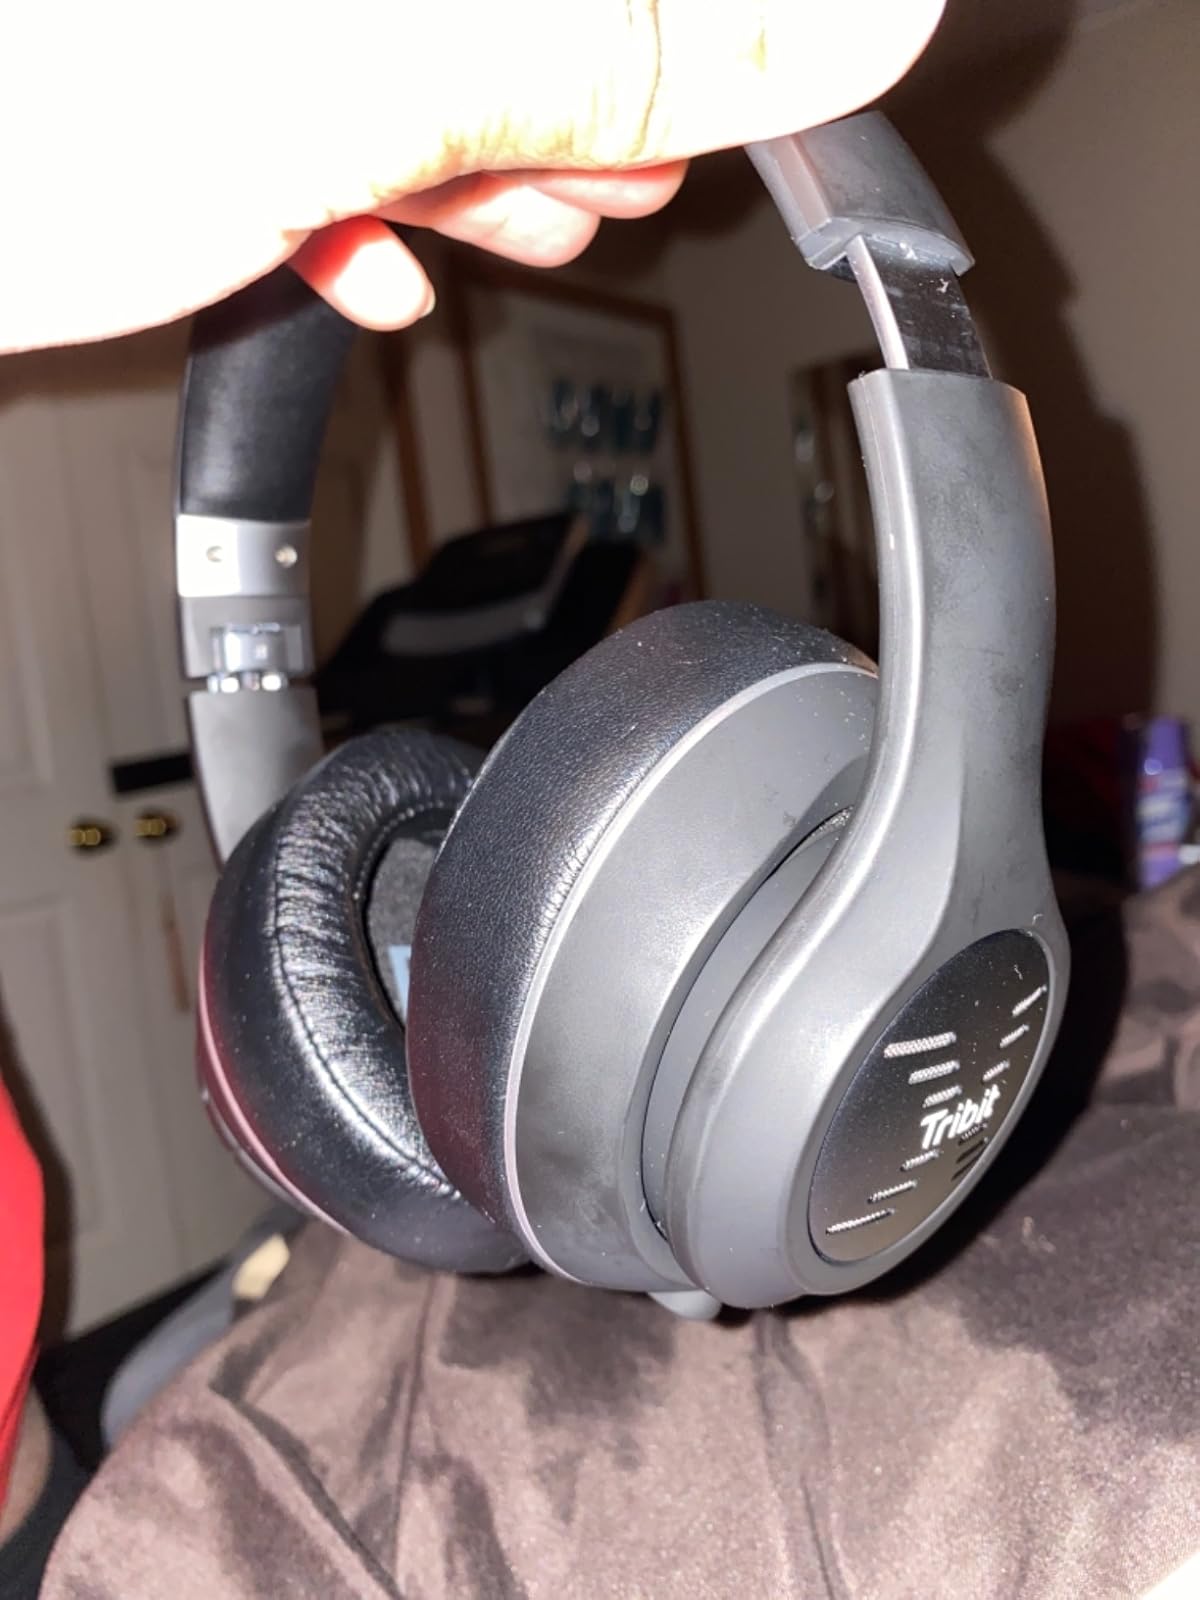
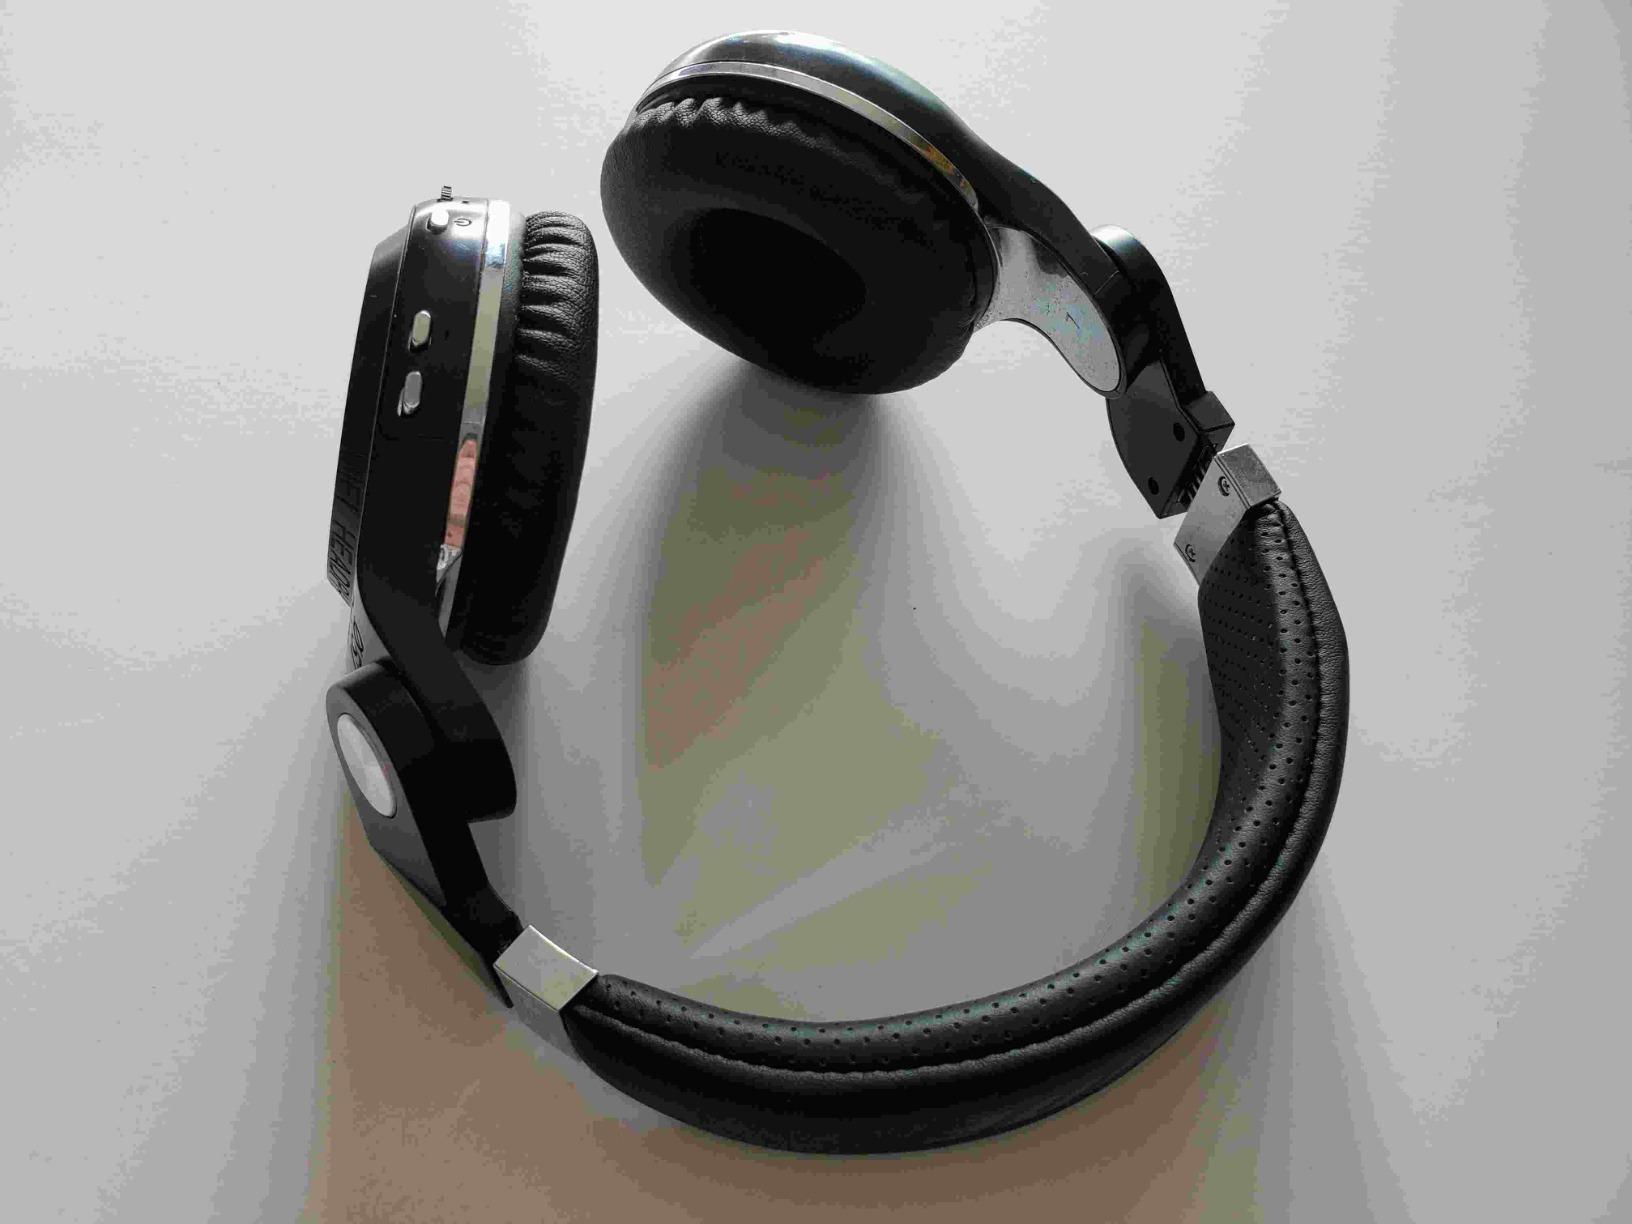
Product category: headphones
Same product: no